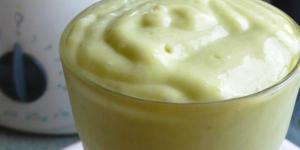
batido de aguacate